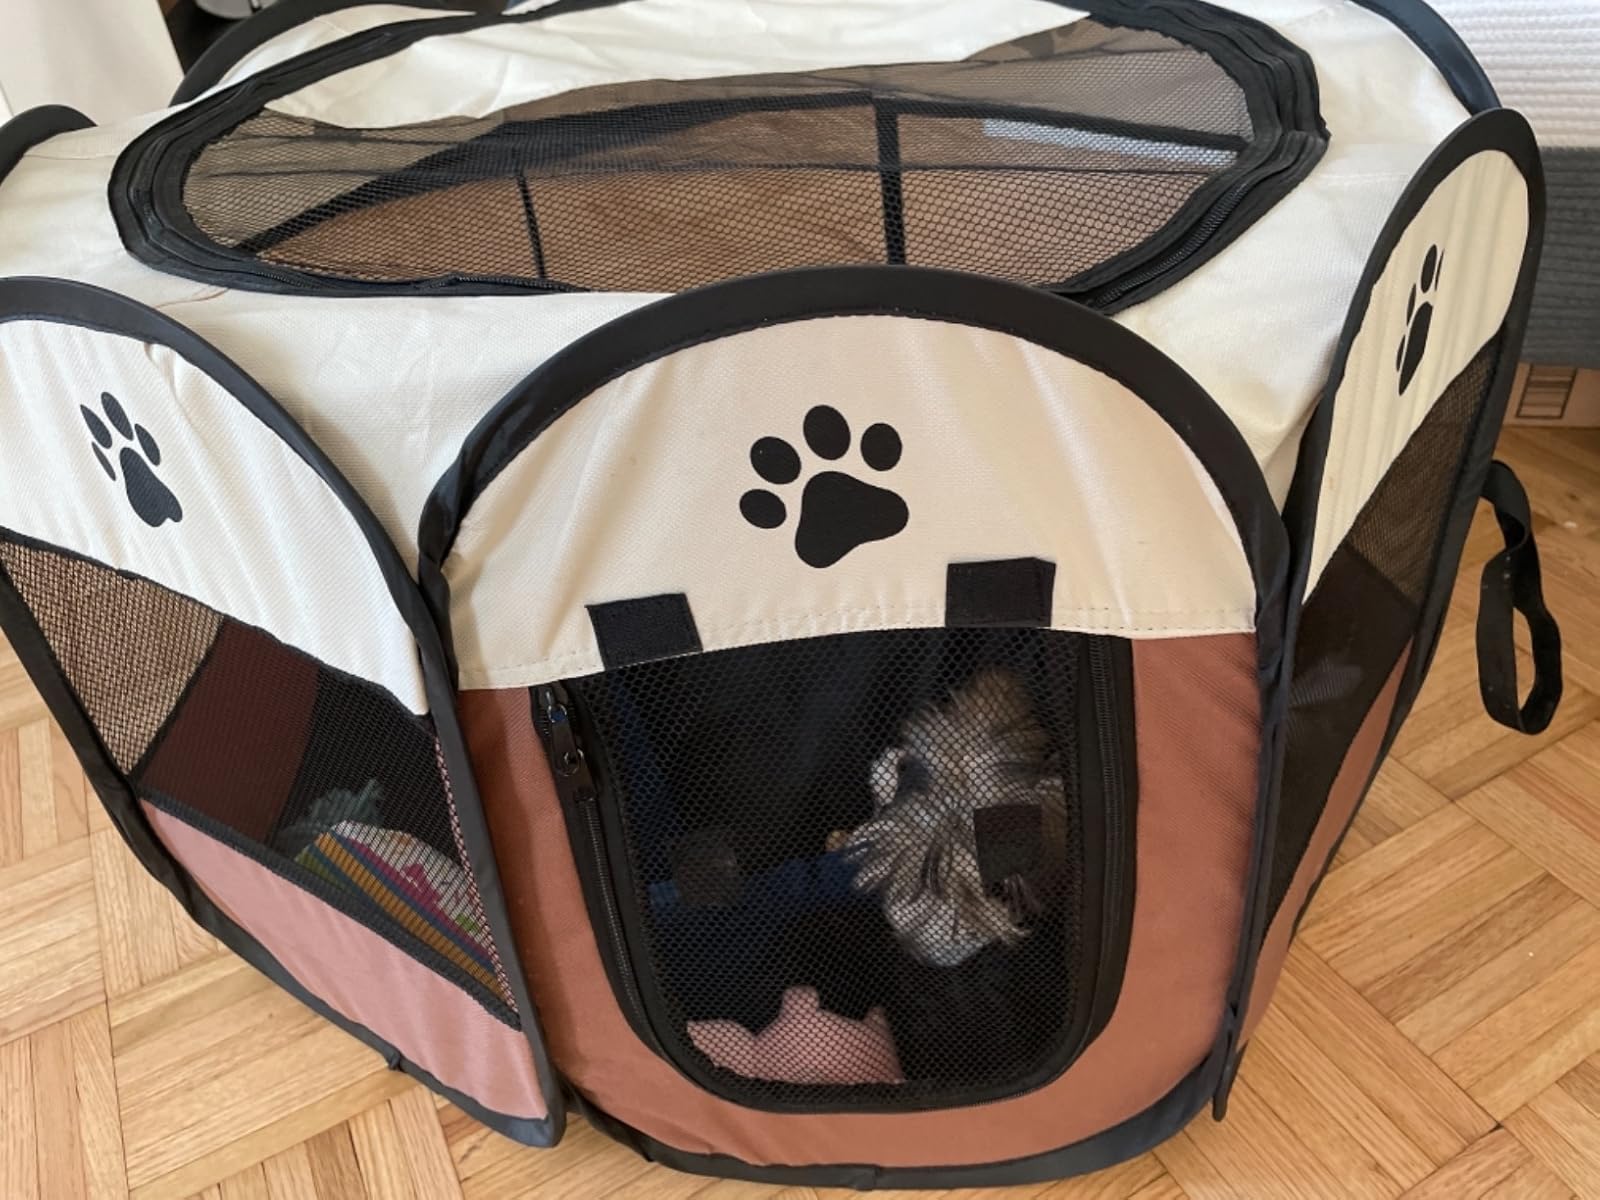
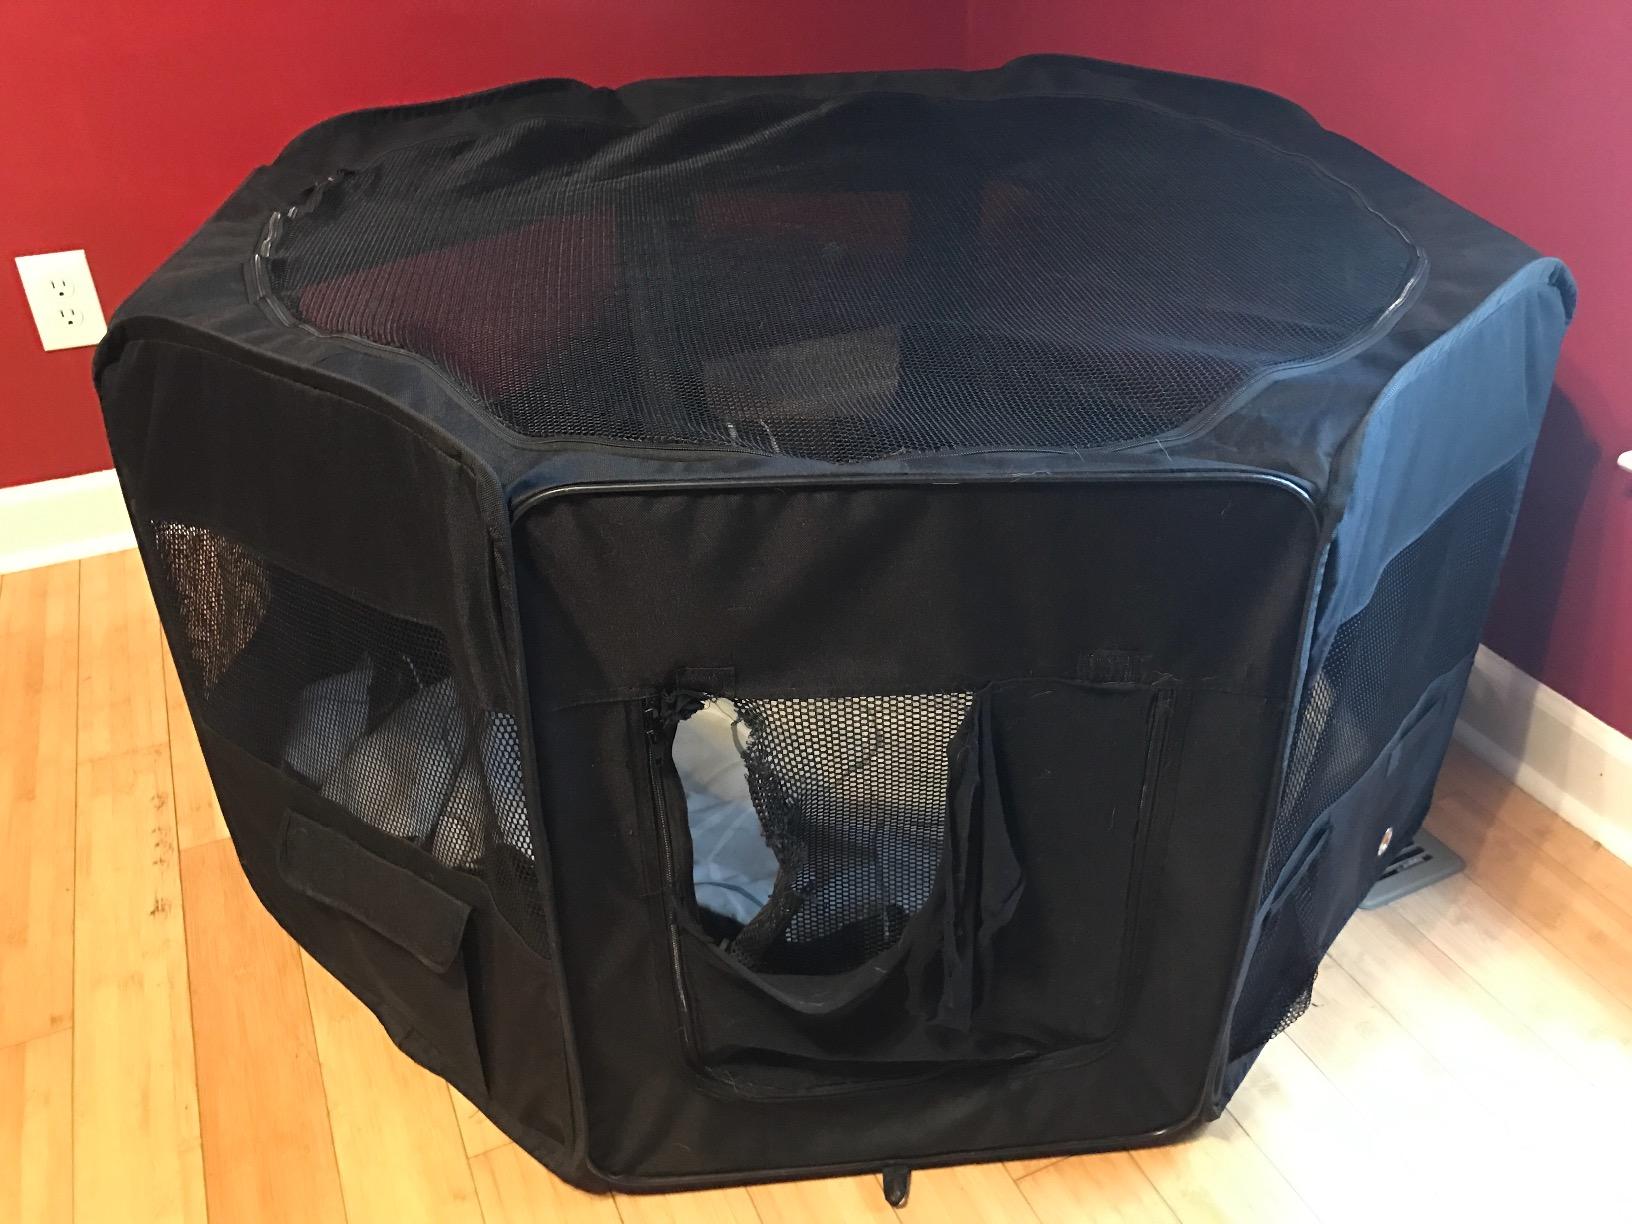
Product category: items_kennel
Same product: no